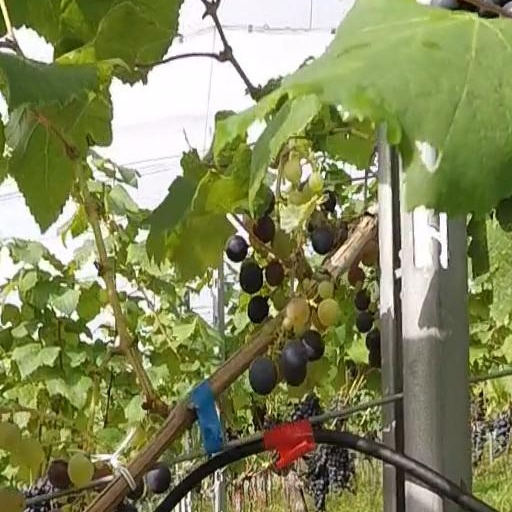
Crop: grape